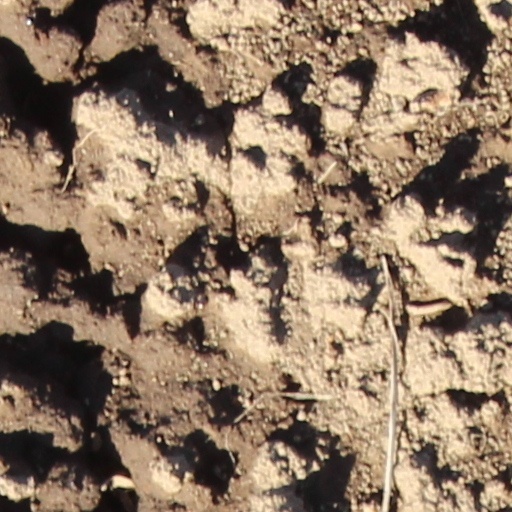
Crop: wheat